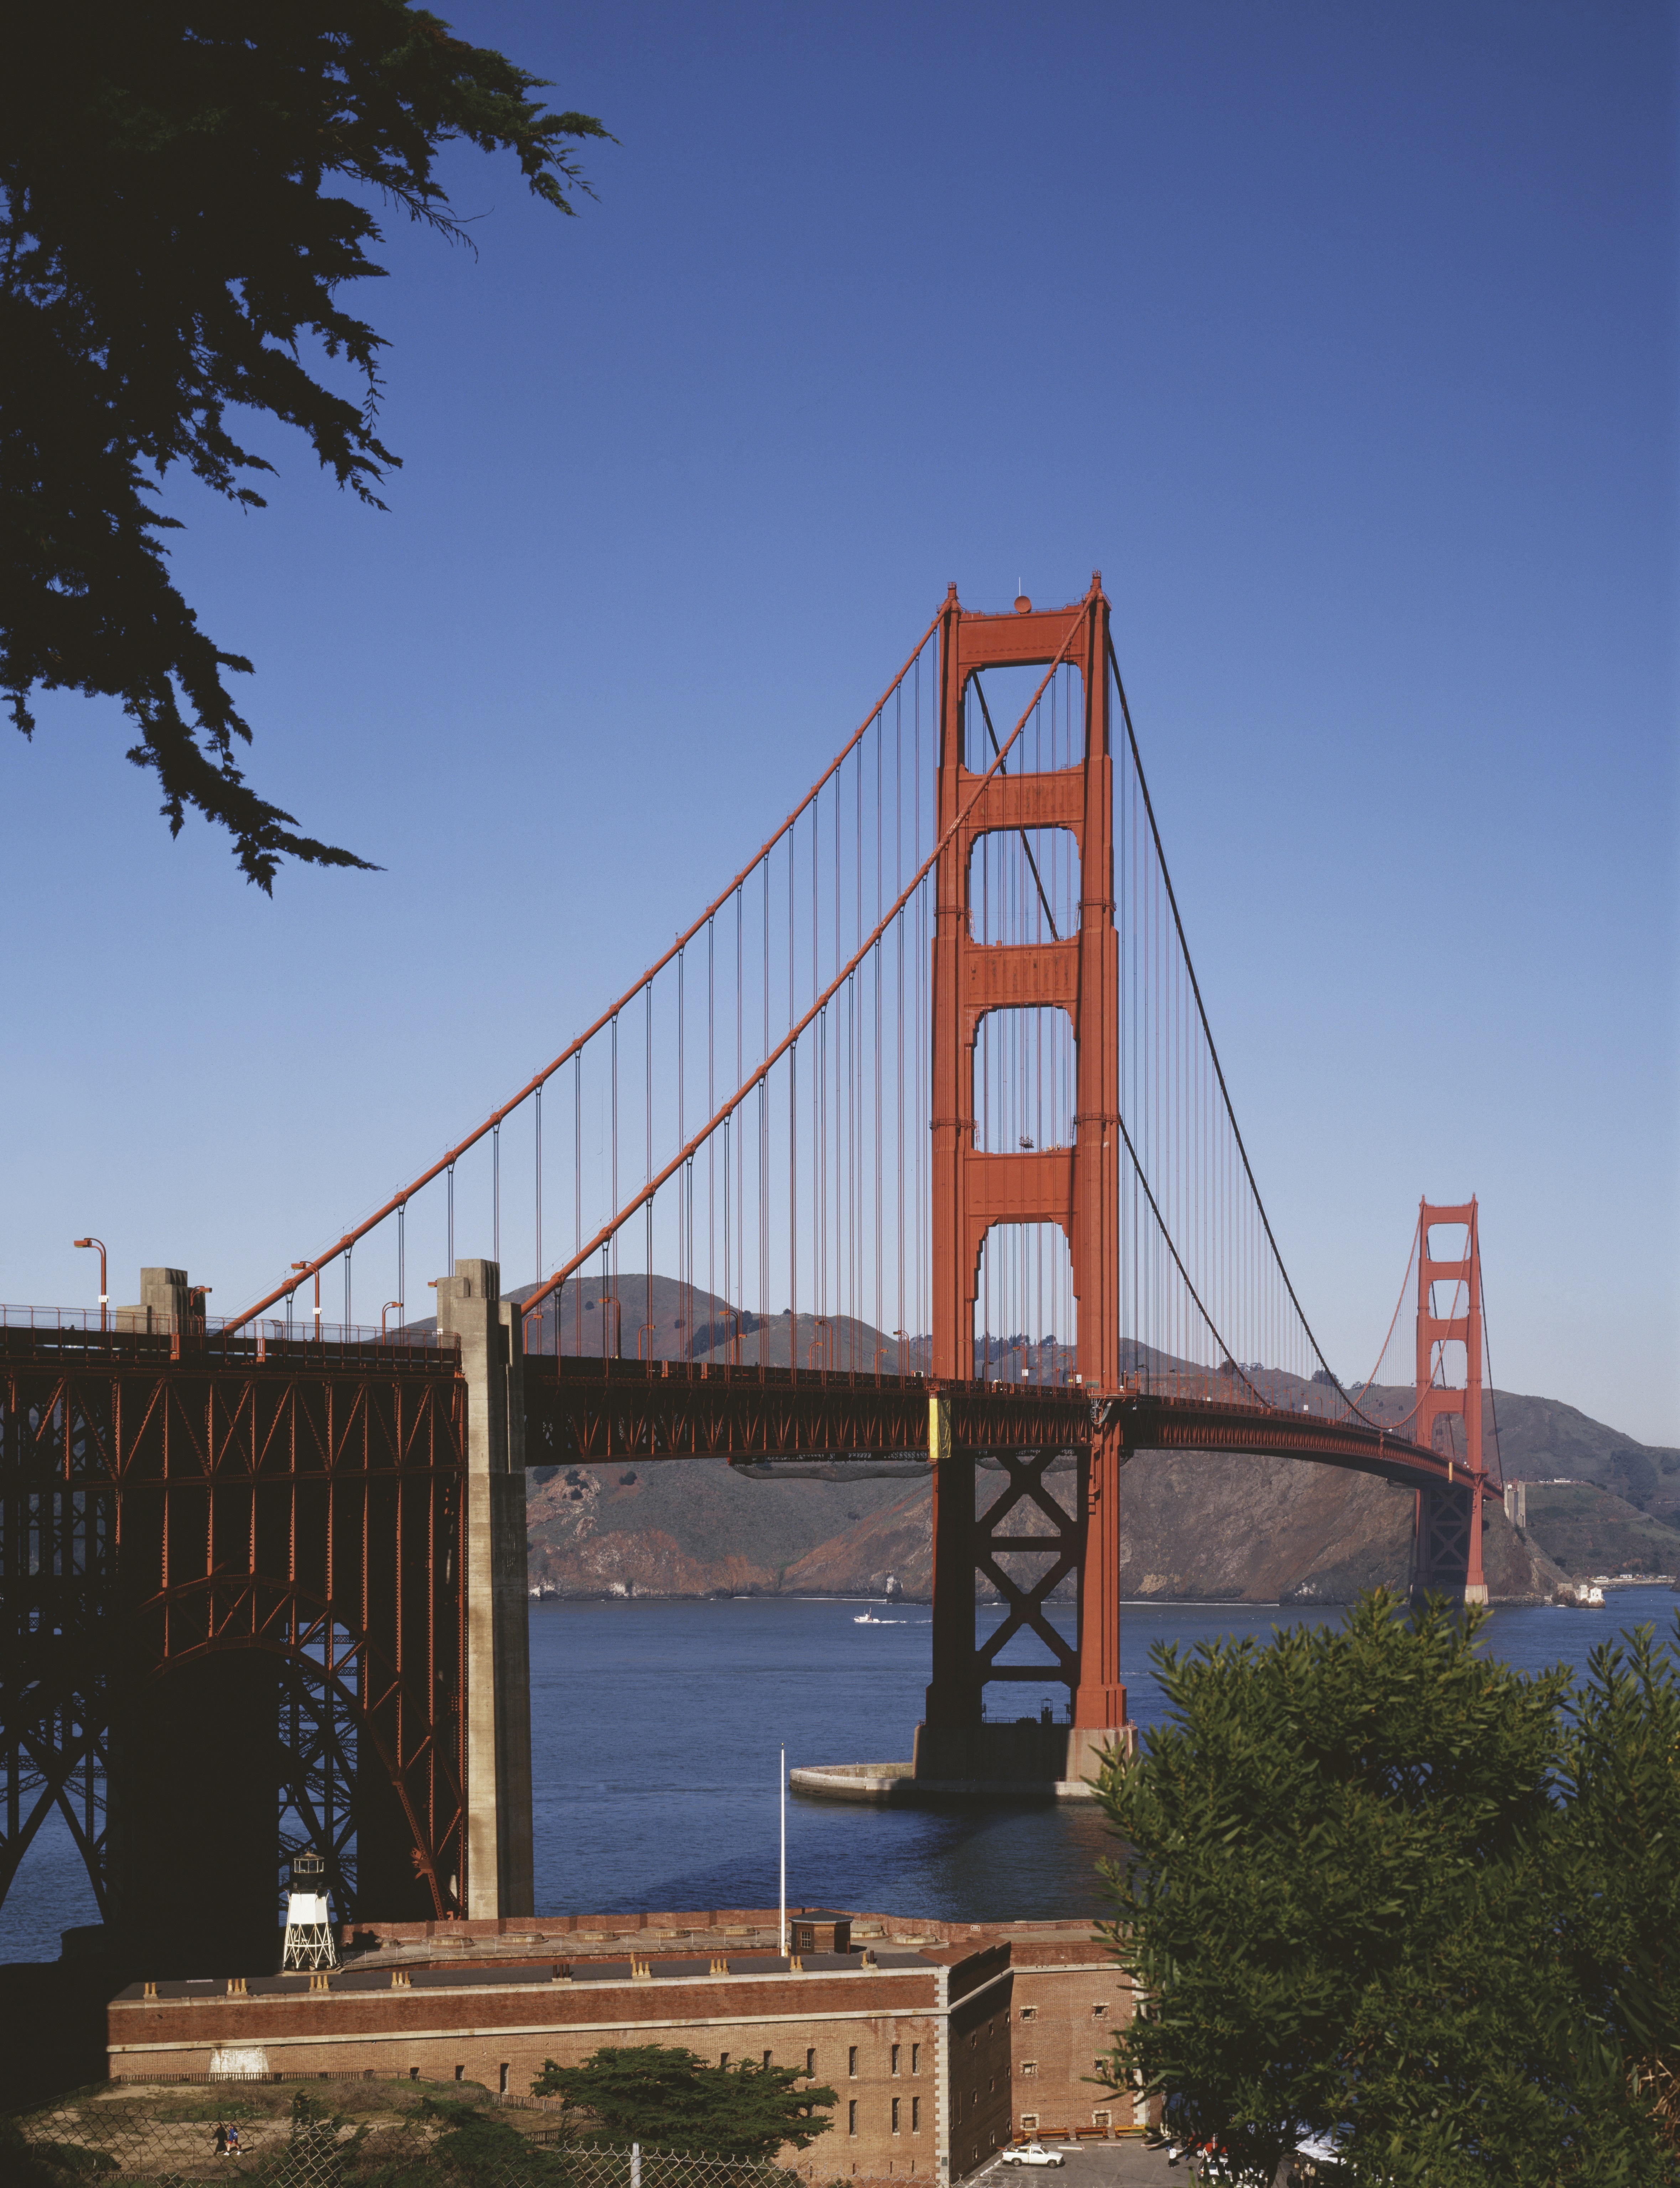
ocean, architecture, bridge, travel, cable, golden gate bridge, san francisco, red, metal, usa, landmark, suspension, attraction, historic, waterfront, california, famous, pacific, cable stayed bridge, fort point, nonbuilding structure